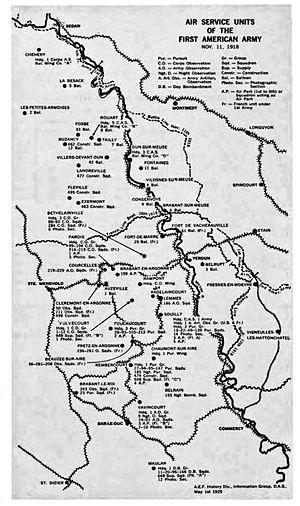
L’United States Army Air Service est le nom de la force aérienne des États-Unis entre 1918 et 1926.